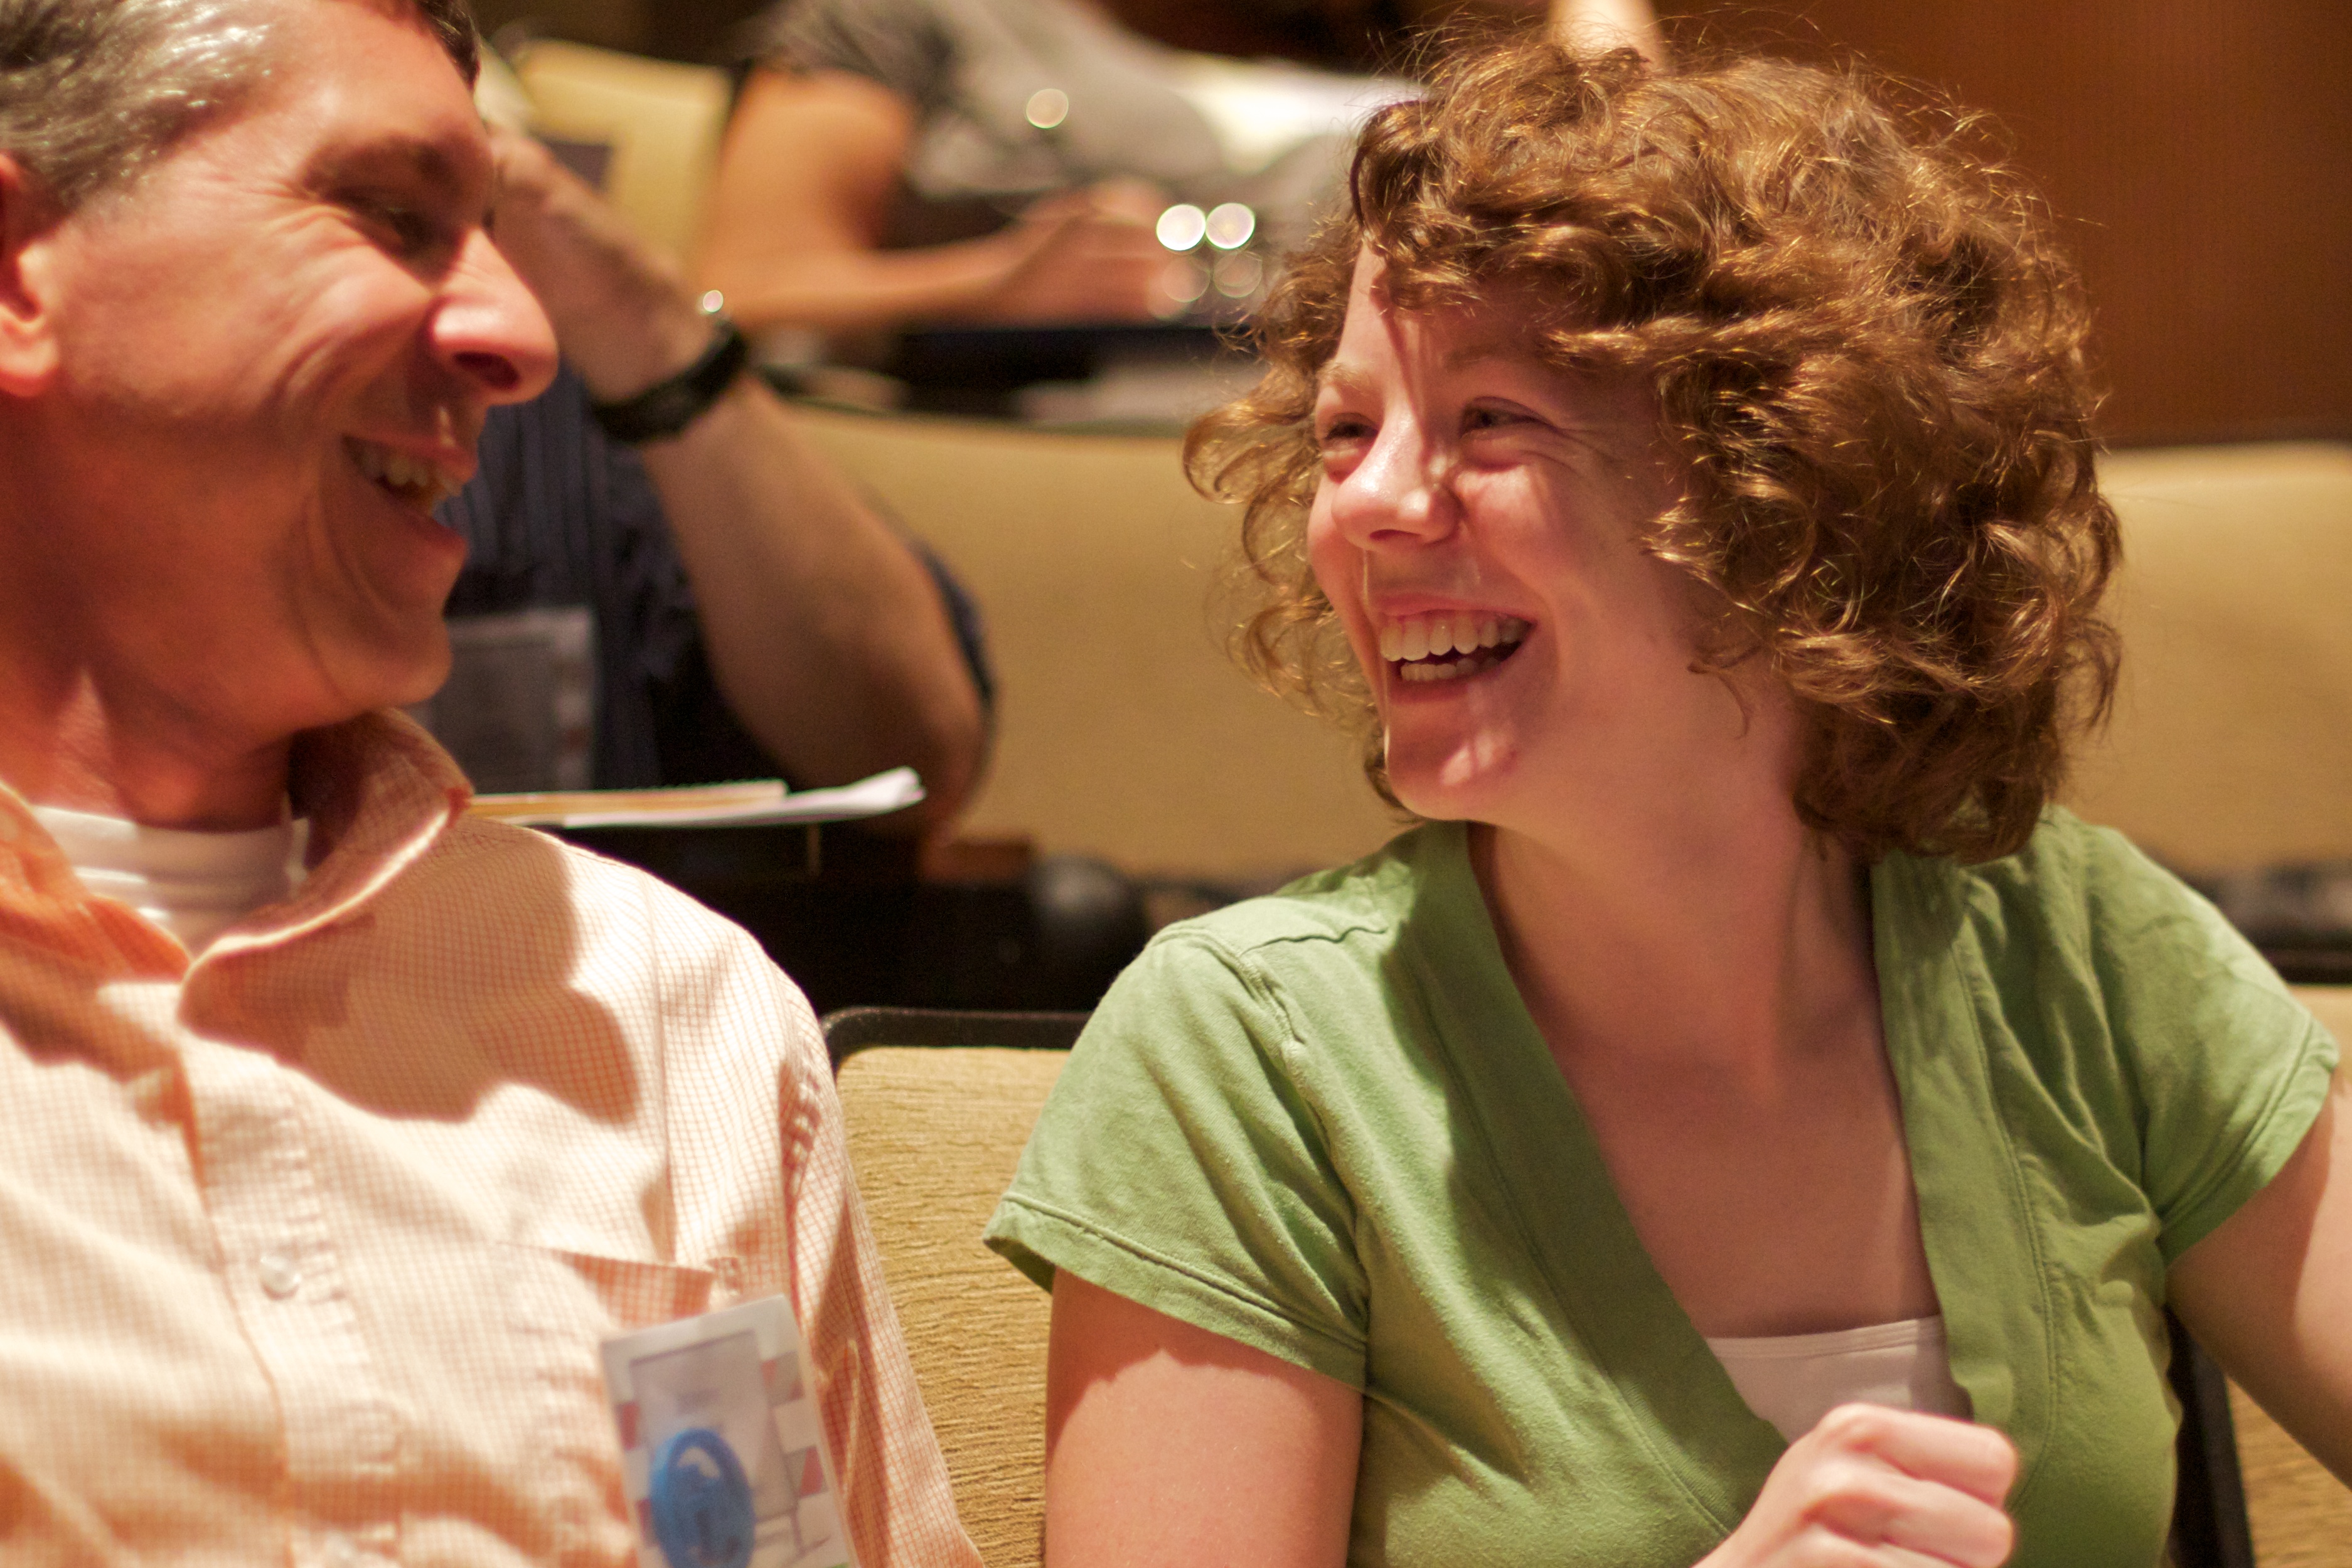
person, people, meal, senior citizen, singing, umwfa12, sense